Molybdenum

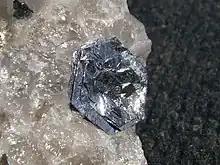
Molybdenite on quartz

Molybdenum is the 54th most abundant element in the Earth's crust with an average of 1.5 parts per million and the 25th most abundant element in the oceans, with an average of 10 parts per billion; it is the 42nd most abundant element in the Universe. The Soviet Luna 24 mission discovered a molybdenum-bearing grain (1 × 0.6 μm) in a pyroxene fragment taken from Mare Crisium on the Moon. The comparative rarity of molybdenum in the Earth's crust is offset by its concentration in a number of water-insoluble ores, often combined with sulfur in the same way as copper, with which it is often found. Though molybdenum is found in such minerals as wulfenite (PbMoO) and powellite (CaMoO), the main commercial source is molybdenite (MoS). Molybdenum is mined as a principal ore and is also recovered as a byproduct of copper and tungsten mining.